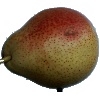
Label: pear_forelle